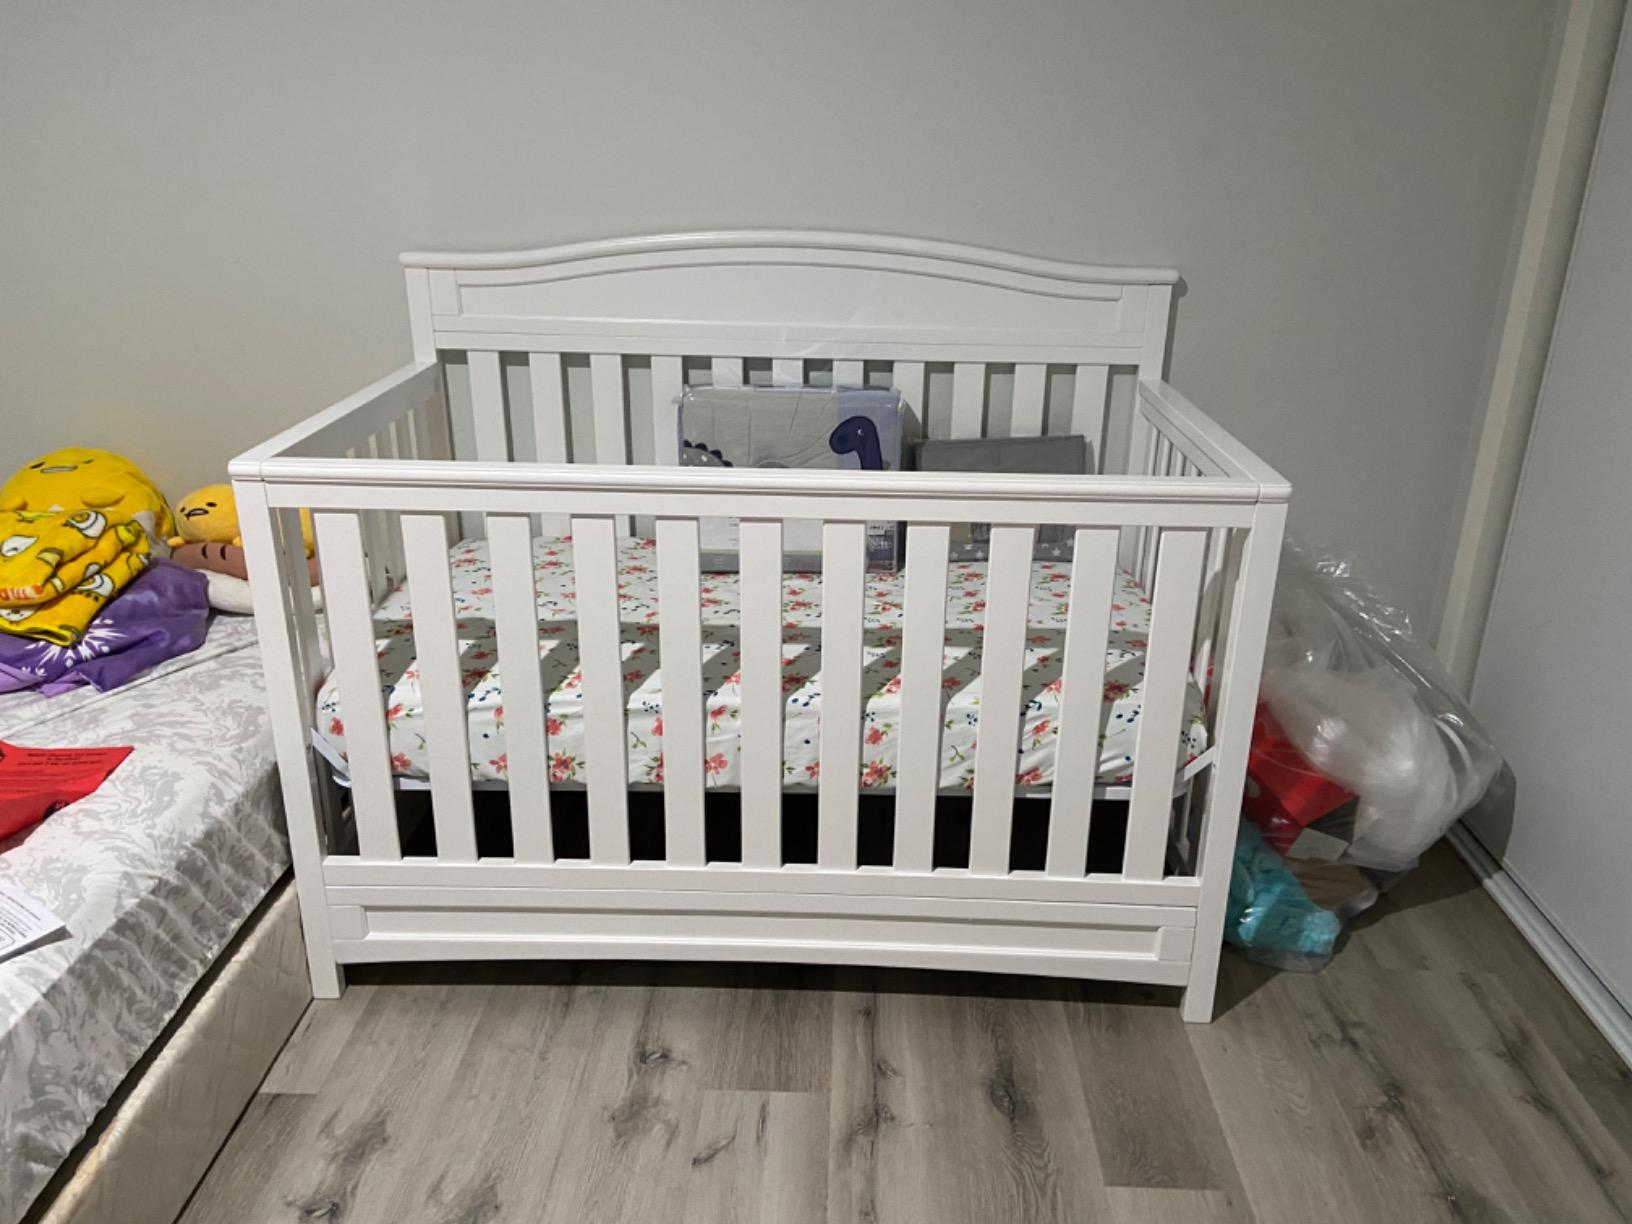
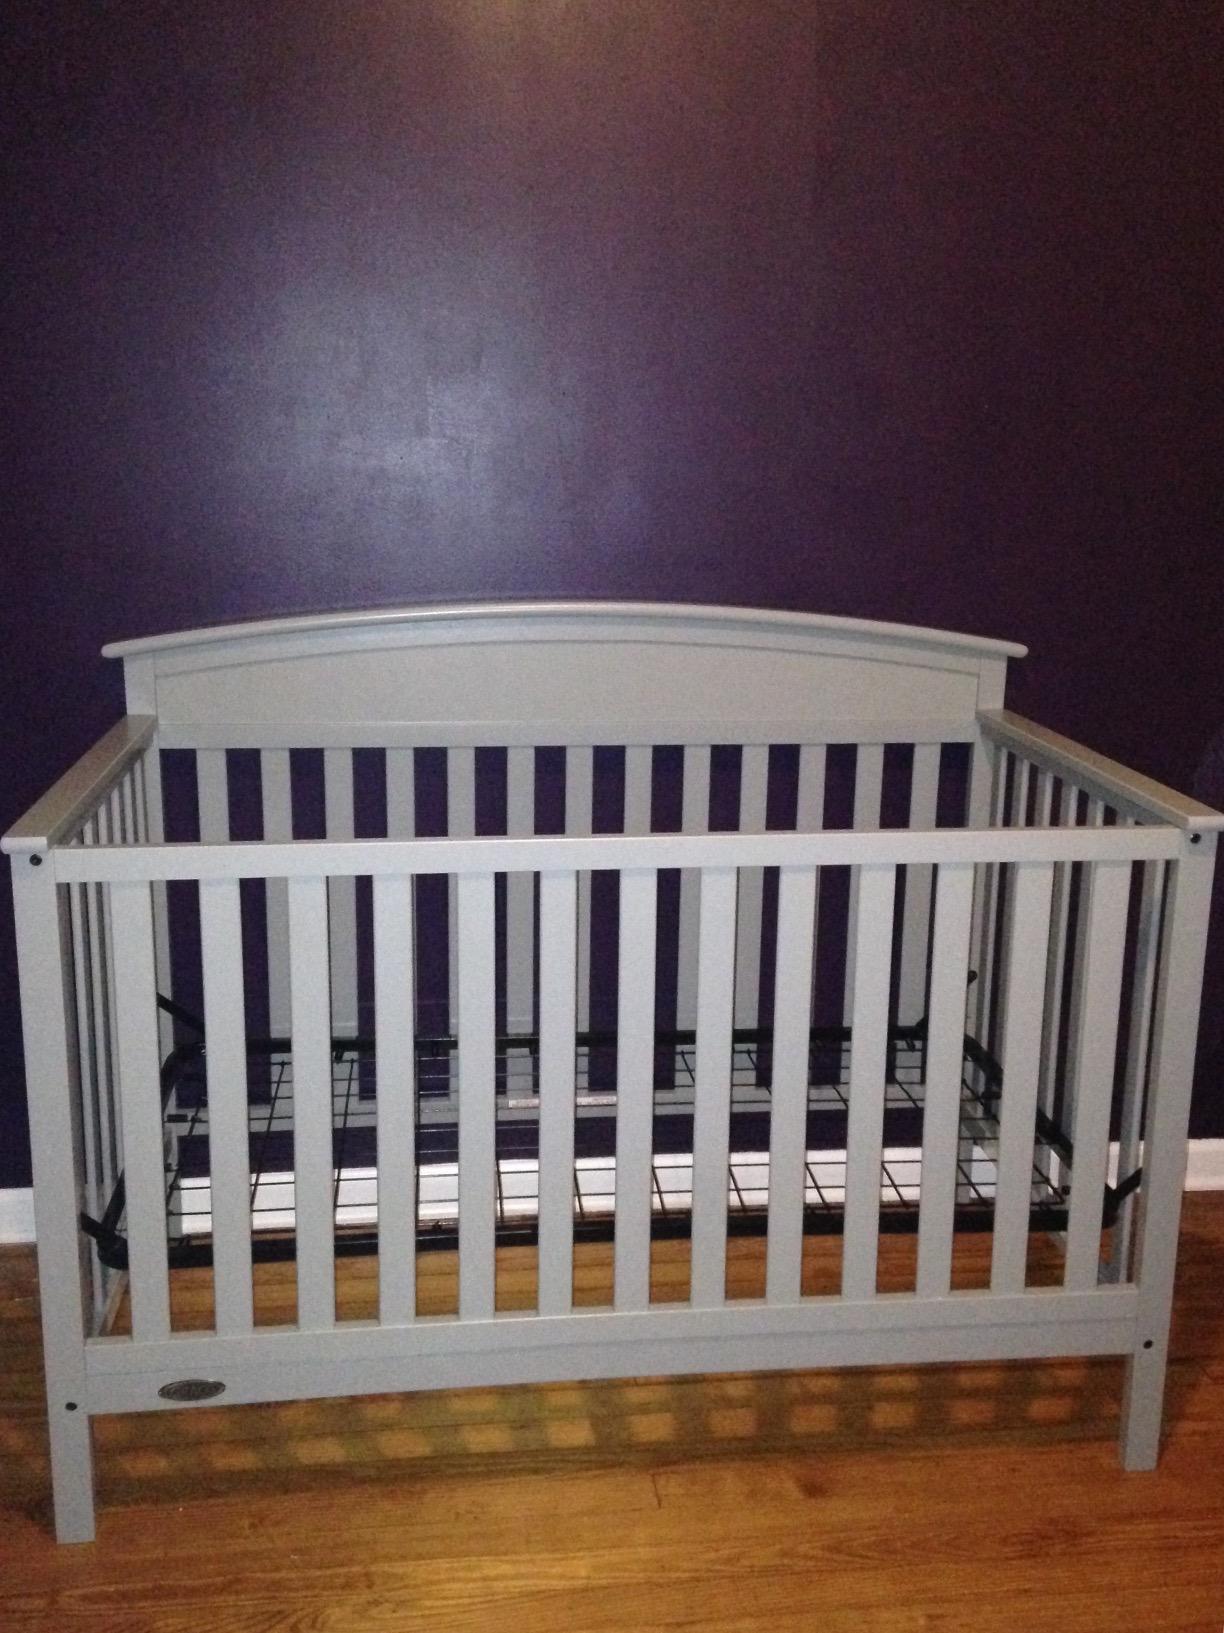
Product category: products_crib
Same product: no